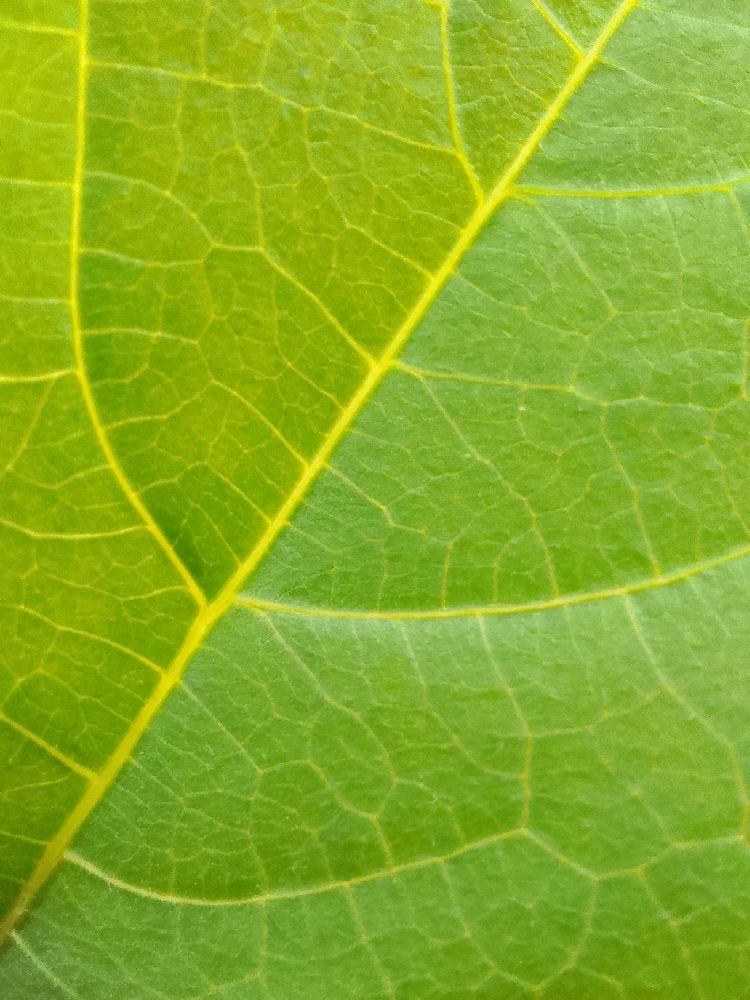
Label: healthy